Capture of Noirmoutier

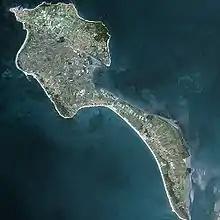
Photo of Noirmoutier from a satellite

Upon the ships' arrival at the shore, a vigorous assault was launched. Dutch soldiers leaped overboard and waded through the water to the island. The initial success was further solidified by the deployment of additional sloops, which helped overcome the French defense swiftly. The French forces retreated to Poitou through a narrow creek passage. Differing historical accounts provide varying numbers of Dutch casualties. One account suggests 8-10 fatalities and 40-45 wounded, while another version reports 45 dead and 65 wounded. Around 7 o'clock in the morning, the Dutch army, led by Van Hoorne, advanced inland. Upon reaching the castle, the French flag was lowered, and the Dutch Prince's Flag was hoisted, symbolizing the successful occupation. The Dutch naval fleet anchored near the windmill, strategically distributing their troops across the island. Amidst rumors of a potential French counteroffensive involving a force of around 5,000 soldiers, reconnaissance missions were launched. These missions led to the swift surrender of two French vessels whose occupants were unaware of the Dutch takeover. Consequently, the surrendered ships yielded their cargo to the victorious Dutch forces.Tromp, along with other admirals, made multiple visits ashore to inspect the soldiers, as some did not adhere to regulations and engaged in prohibited plundering. This resulted in an extensive looting spree where they confiscated belongings from various houses, even going so far as to tear open beds and shake out the feathers. On July 9, six church clocks were seized and transported back to the Dutch Republic, with two of them placed in churches in Oud-Loosdrecht and Kortgene. Instances of extensive looting escalated, prompting Tromp to intervene. When attempts were made by the crew of Jan van Brakel to load goods onto the ships, Tromp fired a warning shot and confiscated the acquired items. On July 15, a fatal incident occurred when Van Hoorne encountered a French civilian attempting stop Van Hoorne to loot his house. Without hesitation, Van Hoorne fatally shot the citizen. Subsequently, 3-4 other Dutch looters were hanged as punishment, an action inconsistent with Dutch policy, despite Tromp's relatively lenient oversight. By July 20, substantial acquisitions including books, hay, wood, and livestock were loaded from the French onto Dutch ships and distributed as spoils. Despite initial reports of a potential 5,000-strong French troop presence, no such force materialized. Tromp dispatched a reconnaissance expedition to scout the sea, which yielded no significant findings but resulted in the capture of one French frigate and several fishing vessels. Following a three-week occupation, Tromp made the decision to depart on July 23. As they left, they destroyed the castle and its defenses, taking with them 18 French as Ransom. A condition for their return was set: the payment of 35,000 guilders. On July 26, the fleet set sail amidst circulating rumors of 10,000 French soldiers coming to retake the islandWhen Van Nes returned to Noirmoutier with the captured French he requested the payment but the citizens told him that tromp gave them 4 months time to pay Van Nes was confused since he never got word of this, his communication with van tromp was not good, he then left.